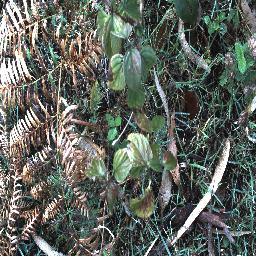
Label: lantana